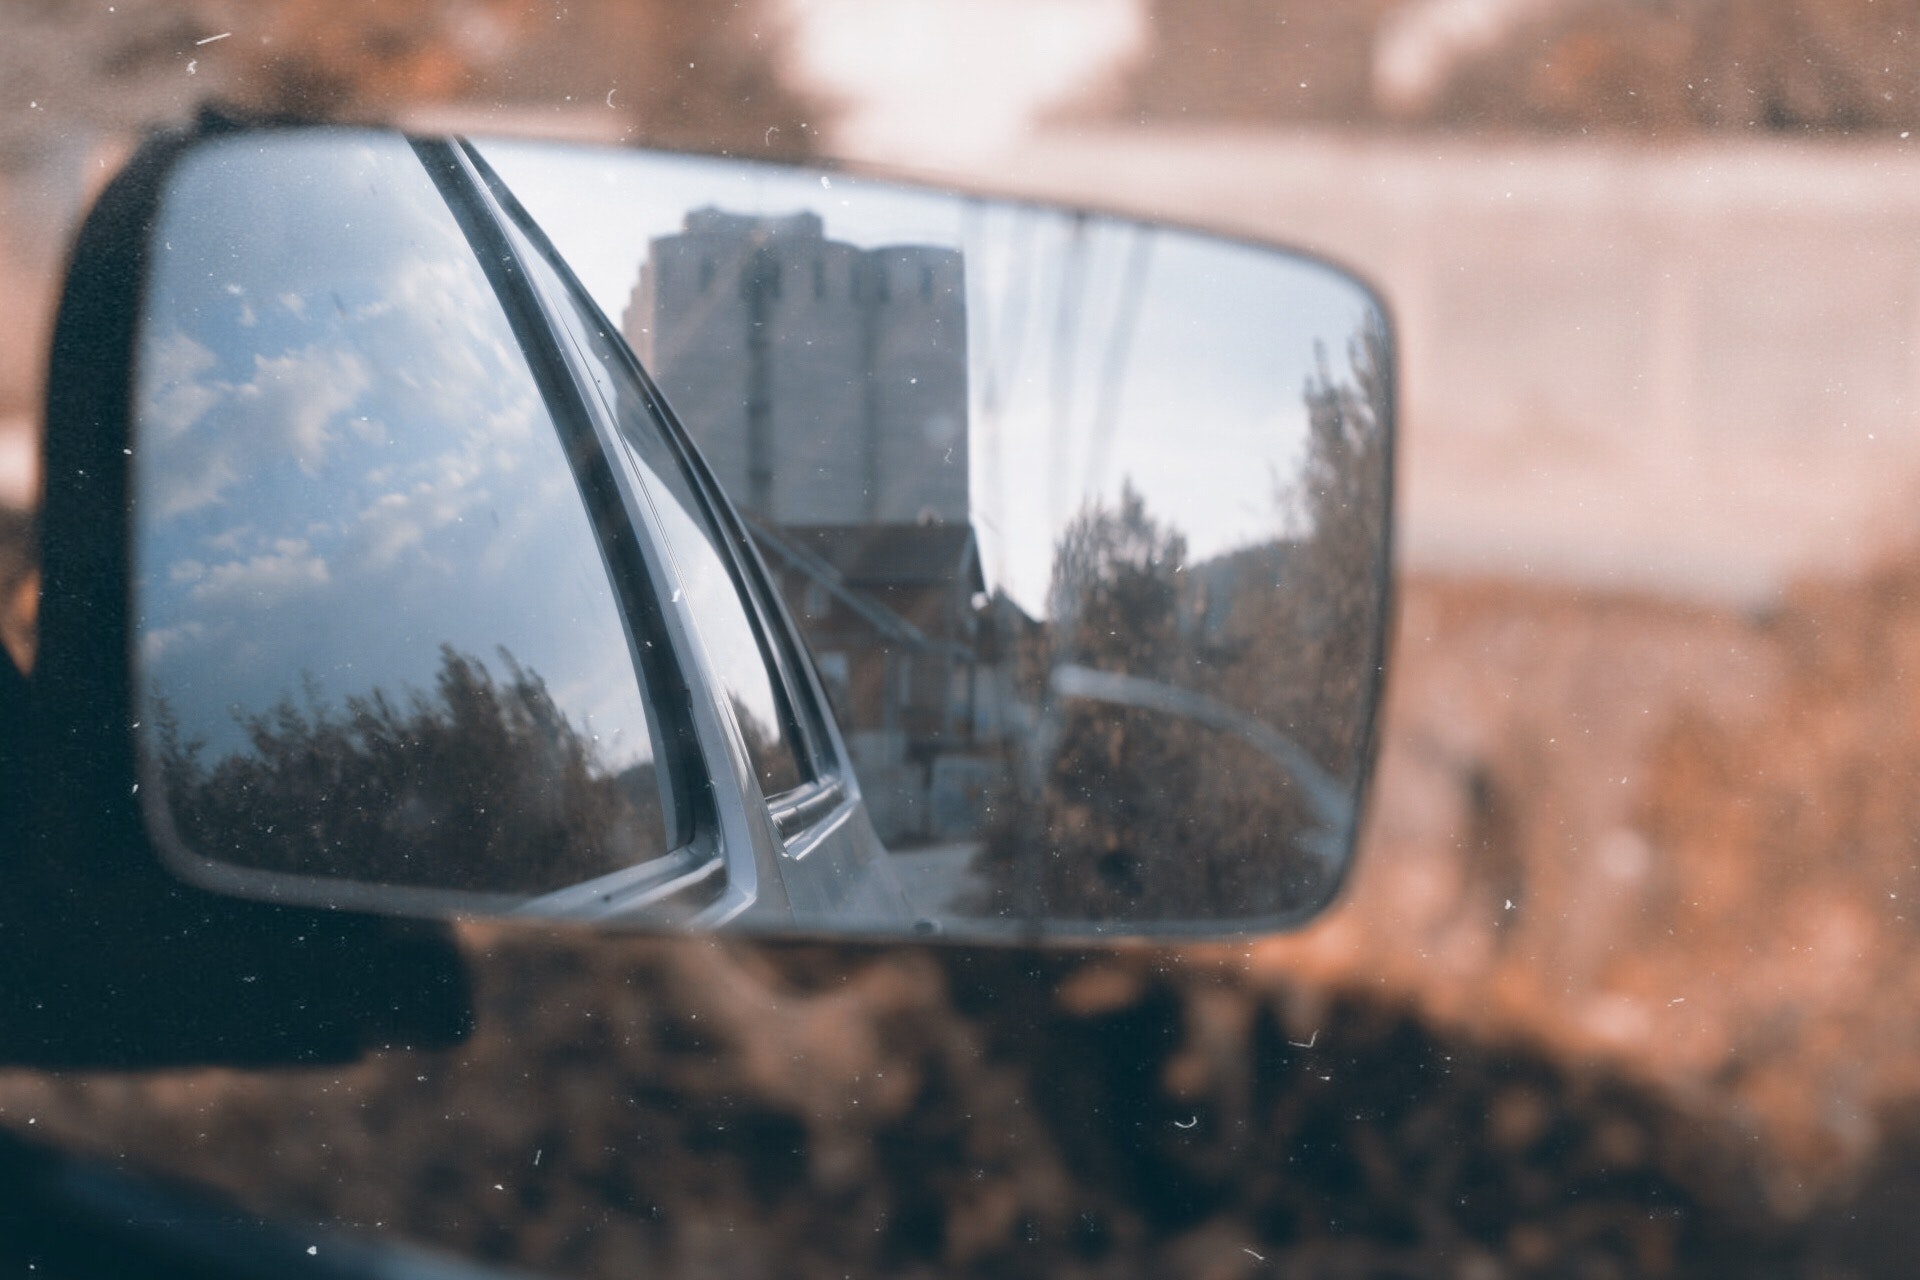
reflection, car, motor vehicle, water, glass, photography, automotive design, automotive mirror, windshield, automotive exterior, sky, vehicle, automotive window part, auto part, sunglasses, eyewear, window, rear view mirror